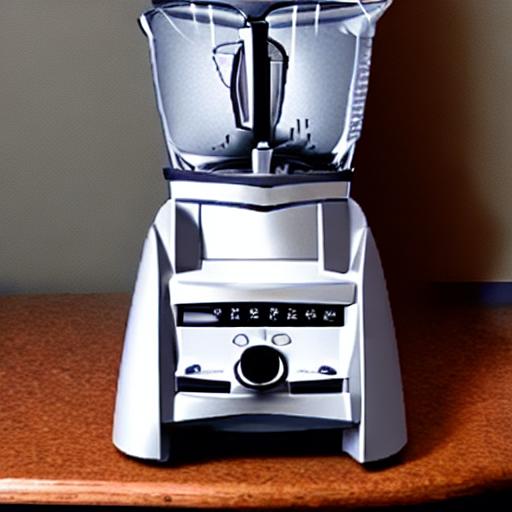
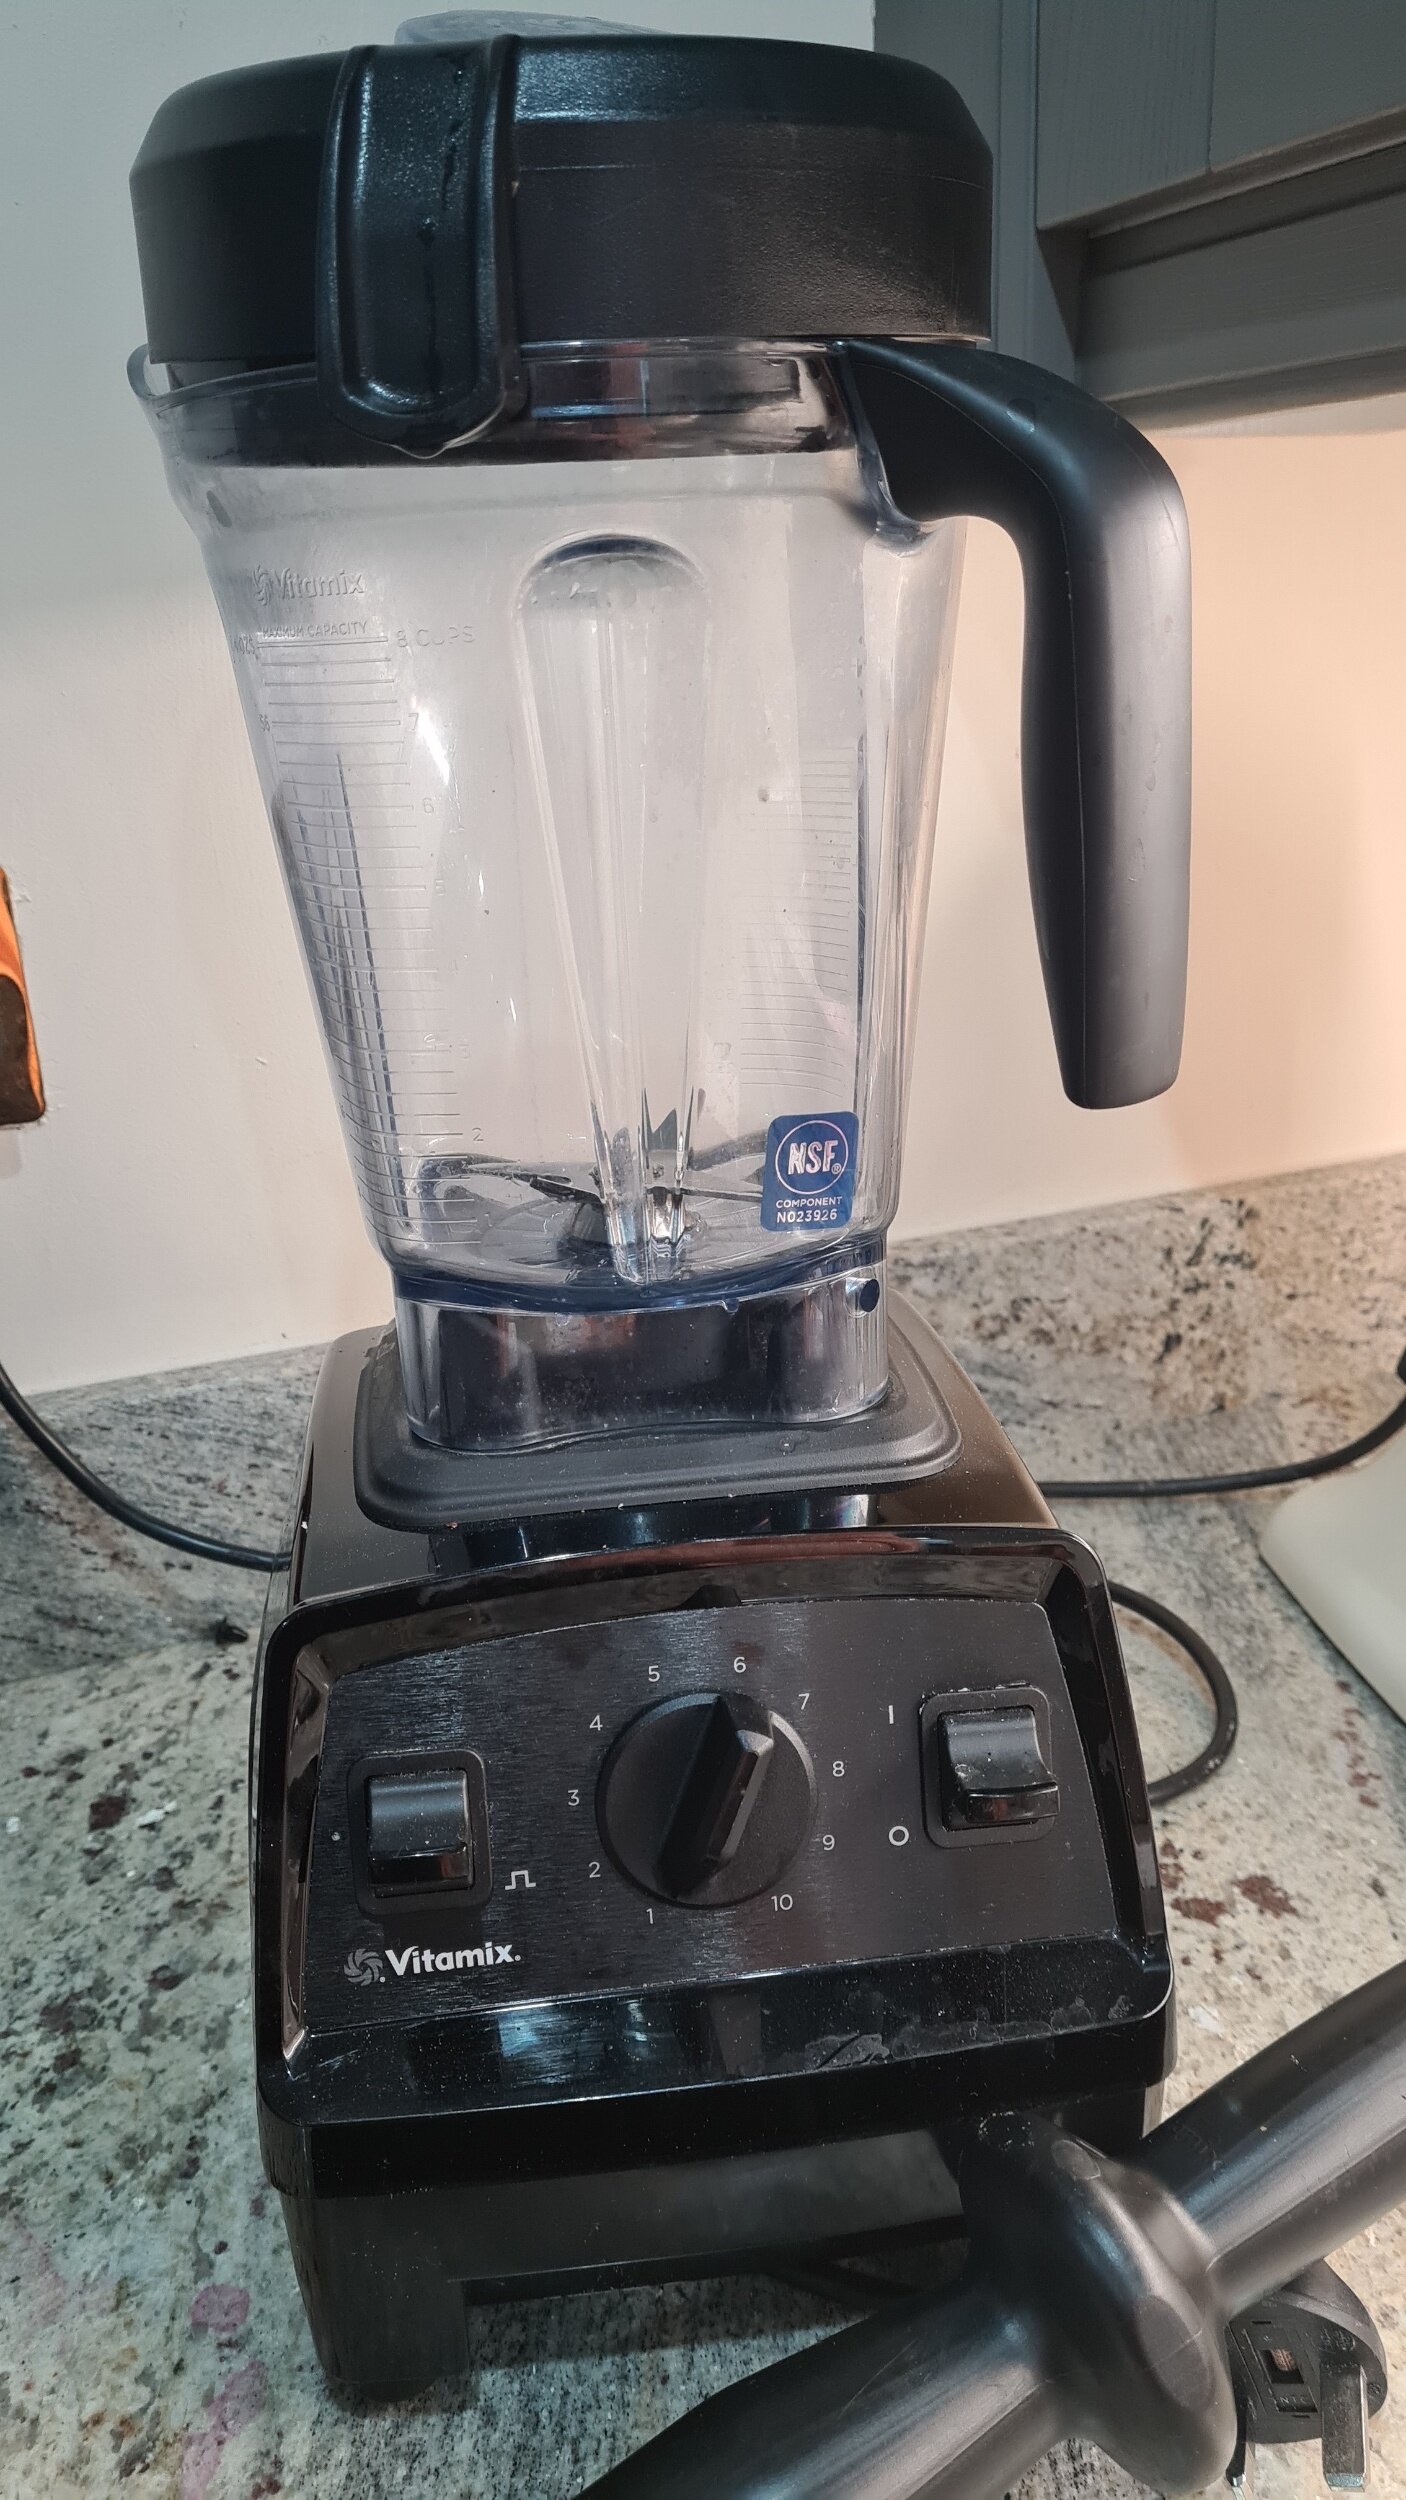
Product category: items_blender
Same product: no